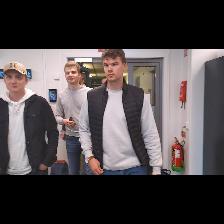
Label: Human